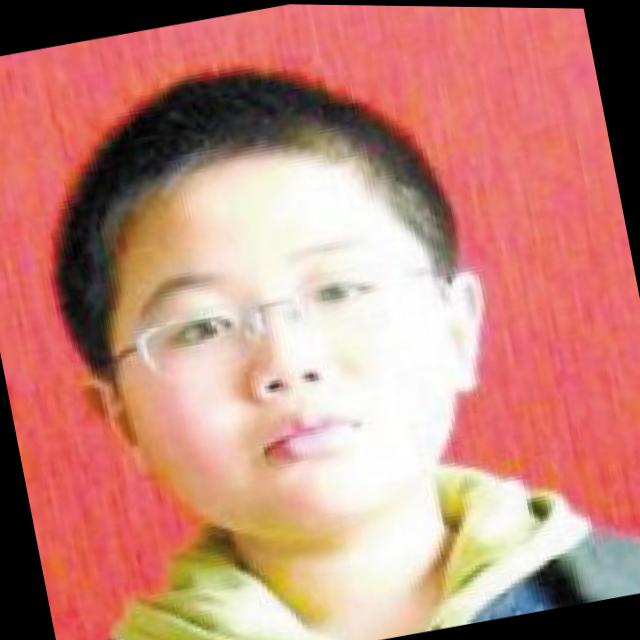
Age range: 0-12